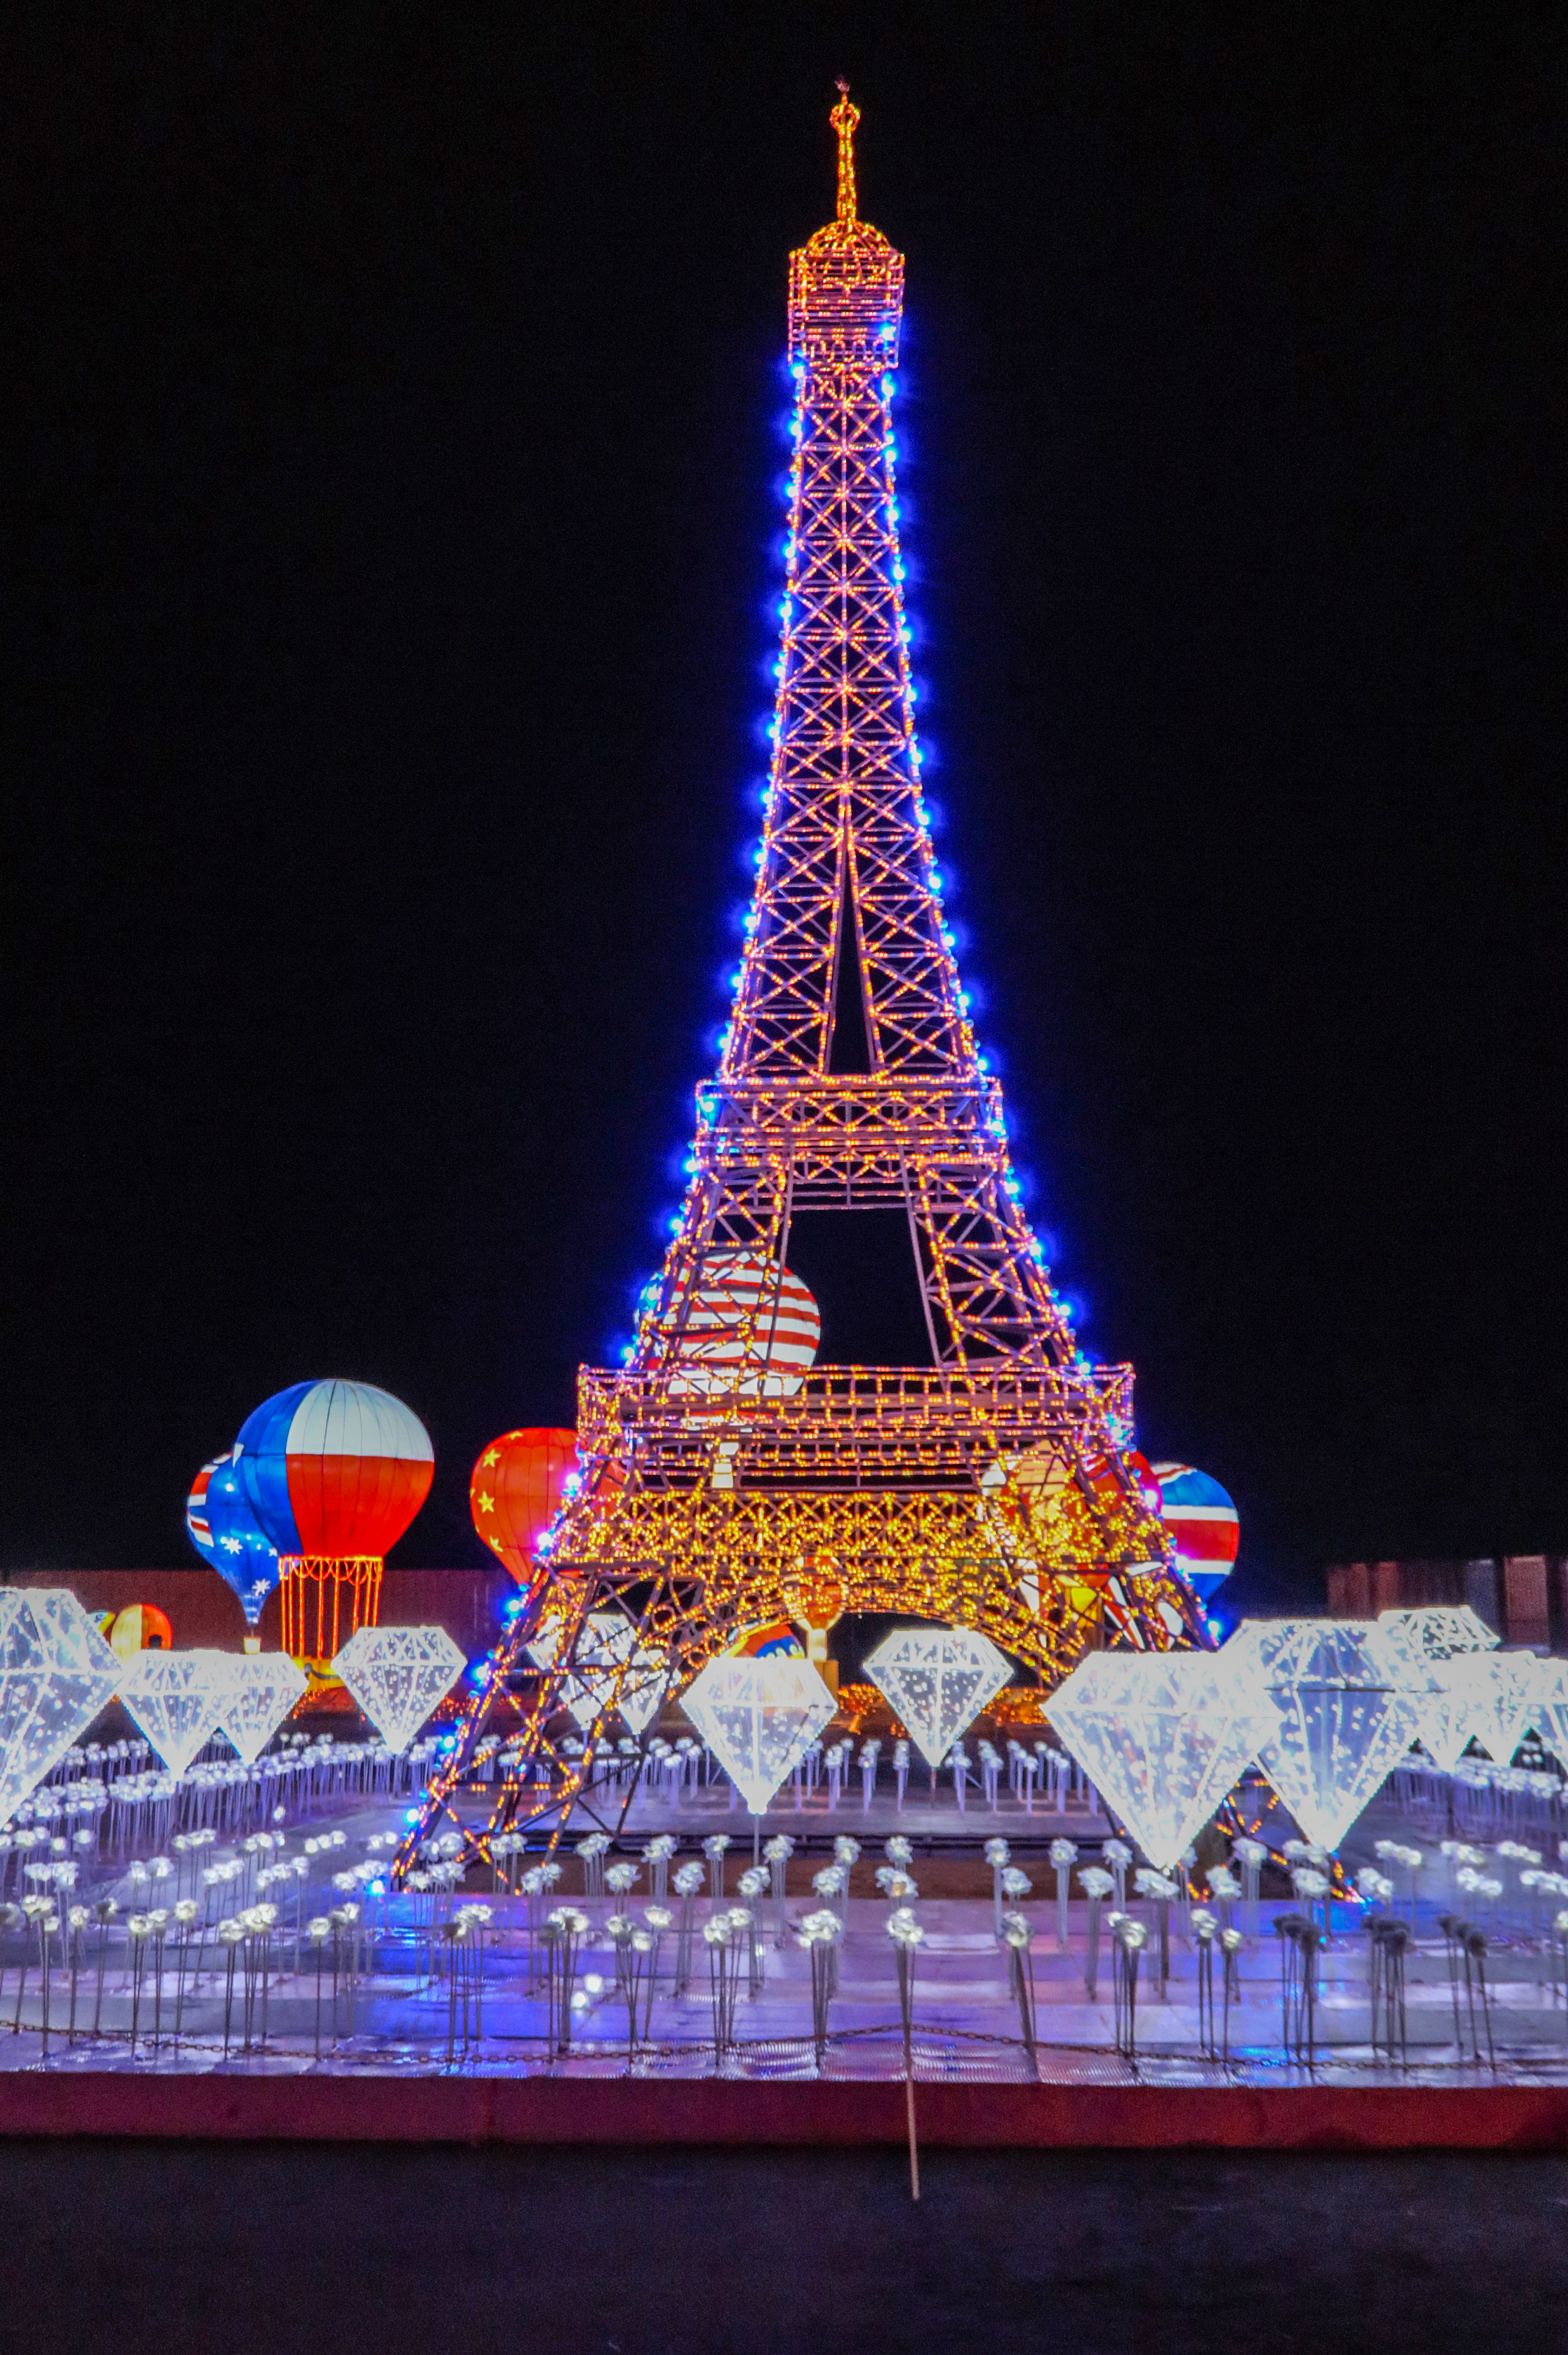
light, display, holiday, christmas, winter, eiffel tower, landmark, tower, lighting, night, tourist attraction, christmas lights, christmas decoration, decor, christmas tree